Miracle Workers (2019 TV series)

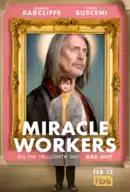
Season 1 promotional poster

On December 4, 2018, TBS announced that the series would premiere on February 12, 2019. On January 26, 2019, the series held a screening of the pilot episode during the 2019 Sundance Film Festival. Those in attendance included Daniel Radcliffe, Geraldine Viswanathan, Karan Soni, and Simon Rich. On February 8, 2019, TBS released the first episode of the series on its official YouTube channel. In Australia, the series has same day release on the streaming service Stan as a Stan Exclusive.